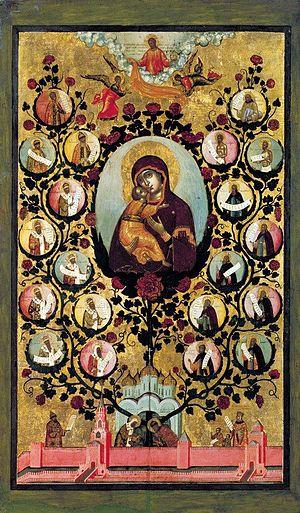
Rose mystique, est un des nombreux vocables sous lesquels la Vierge Marie est invoquée dans les Litanies de Lorette, une prière populaire dans l'Église catholique. Ce vocable a son origine dans les écrits des Pères de l'Église des premiers siècles du christianisme.